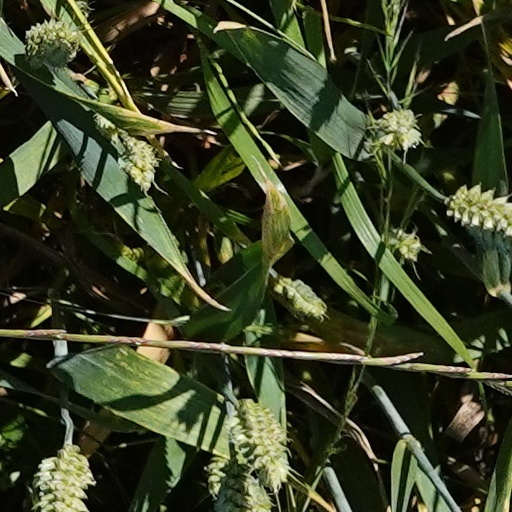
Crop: wheat